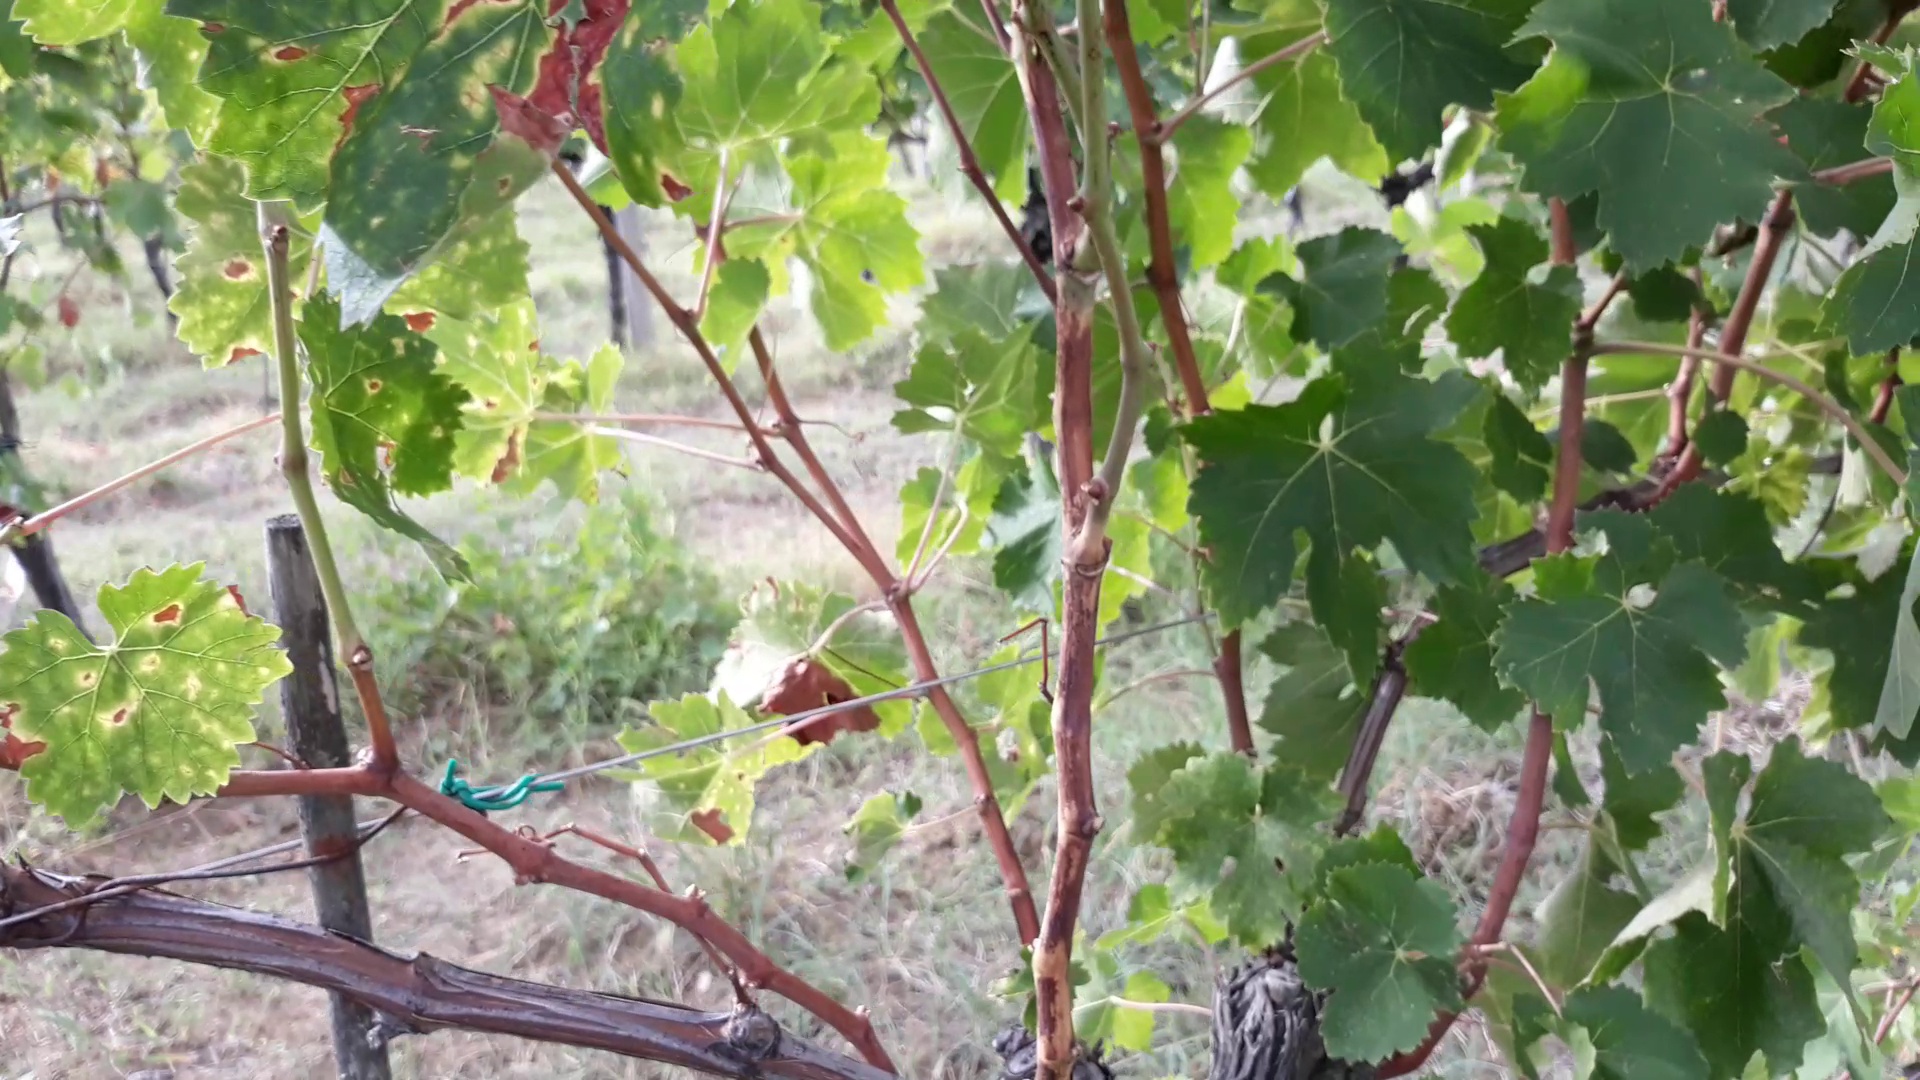
Label: esca